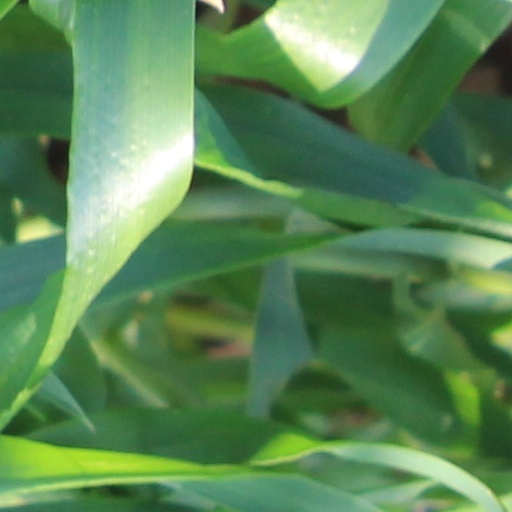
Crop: wheat